Elkin Blanco

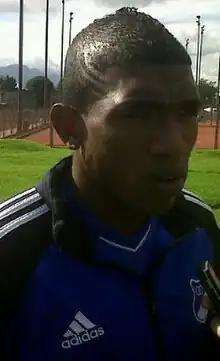
Blanco with Millonarios in 2012

Elkin Blanco Rivas (born 5 September 1989), known as Elkin Blanco, is a Colombian football midfielder who currently plays for Orense in the Categoría Primera A.